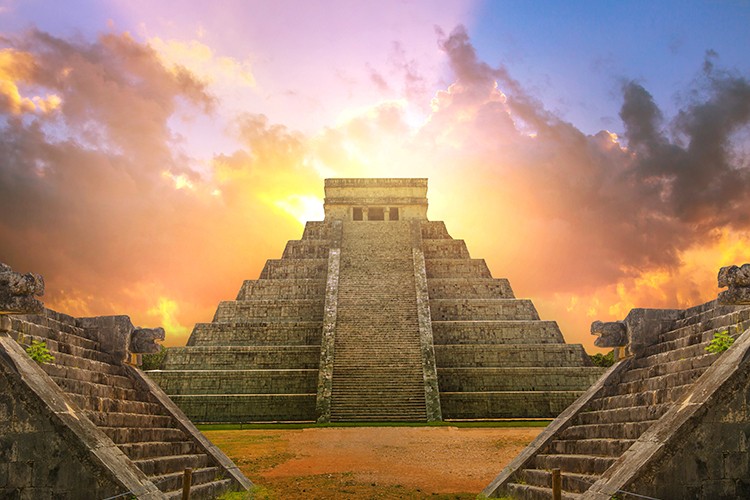
Landmark: Chichen Itza